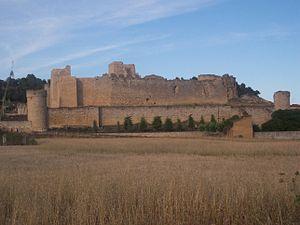
Trigueros del Valle est une commune de la province de Valladolid dans la communauté autonome de Castille-et-León en Espagne.